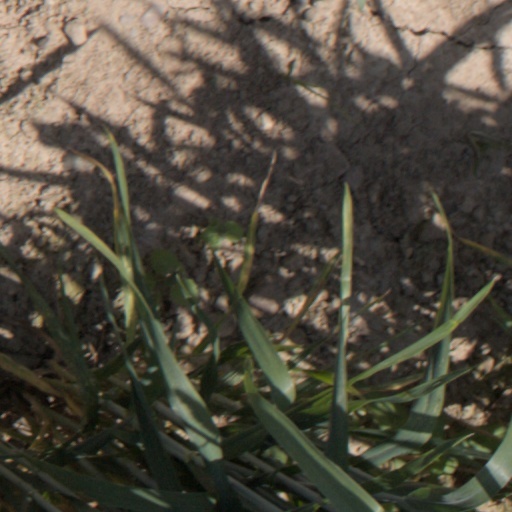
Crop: wheat